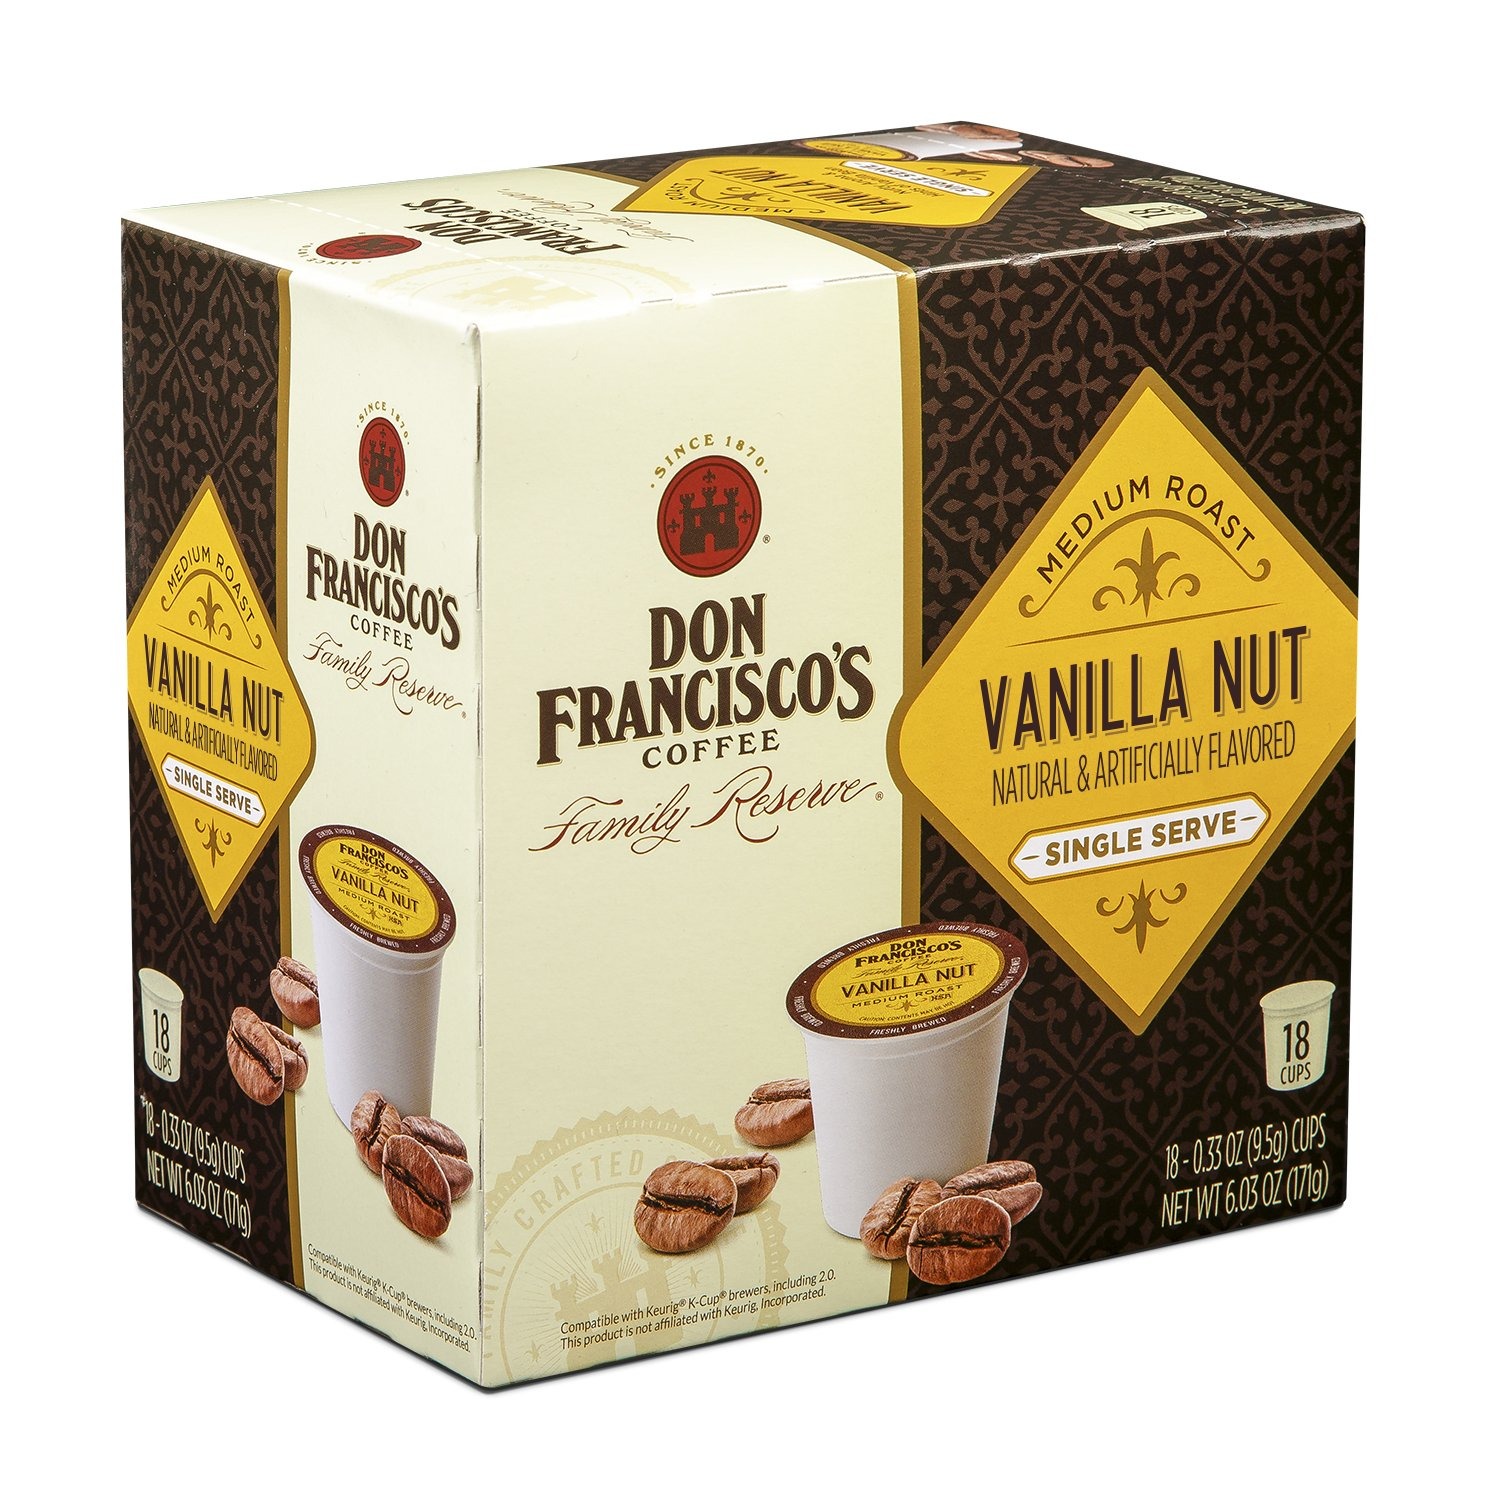
Item Name: Don Francisco Vanilla Nut, 18 Count Single Serve
Bullet Point 1: An indulgent coffee with nutty aroma and hints of vanilla flavor. Natural and Artificially Flavored- 18-Count Single-Serve Capsules.
Bullet Point 2: Medium roast,-18 cout single-serve capsules
Bullet Point 3: Made with premium 100% Arabica coffee-Kosher certified
Bullet Point 4: Compatible with Keurig K-Cup brewers, including 2.0
Bullet Point 5: Family owned and run since 1870
Value: 18.0
Unit: Count

Price: 14.77